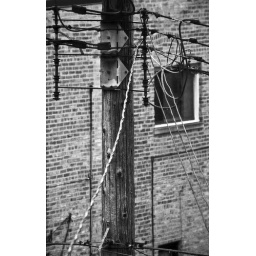
A shot from my kitchen window, but in black and white.